Spade Cooley's Western Swing Song Folio

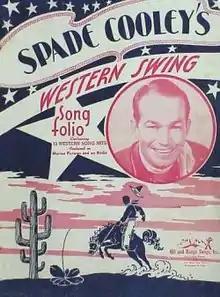
Folio cover.

Spade Cooley's Western Swing Song Folio was the first songbook to identify the big Western dance band music as "Western Swing". In October 1944, ""Billboard" made the following announcement, unceremoniously giving the subgenre its common label for the first time in a national publication: 'Spade Cooley will put out 25 of his original tunes, together with an album of band numbers and suggestions on arrangements for Western Bands. Book to be titled 'Western Swing'." All songs in the folio list both Spade Cooley and Smokey Rogers as co-writers.